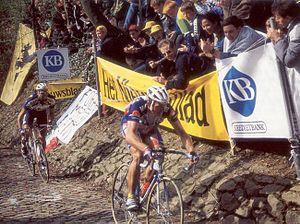
Victoire de Johan Museeuw Tour des Flandres 1995
Johan Museeuw [mysew], né le 13 octobre 1965 à Varsenare, est un ancien coureur cycliste belge.
La 79ᵉ édition du Tour des Flandres a eu lieu le 2 avril 1995 et a été remportée en solitaire par le Belge Johan Museeuw.